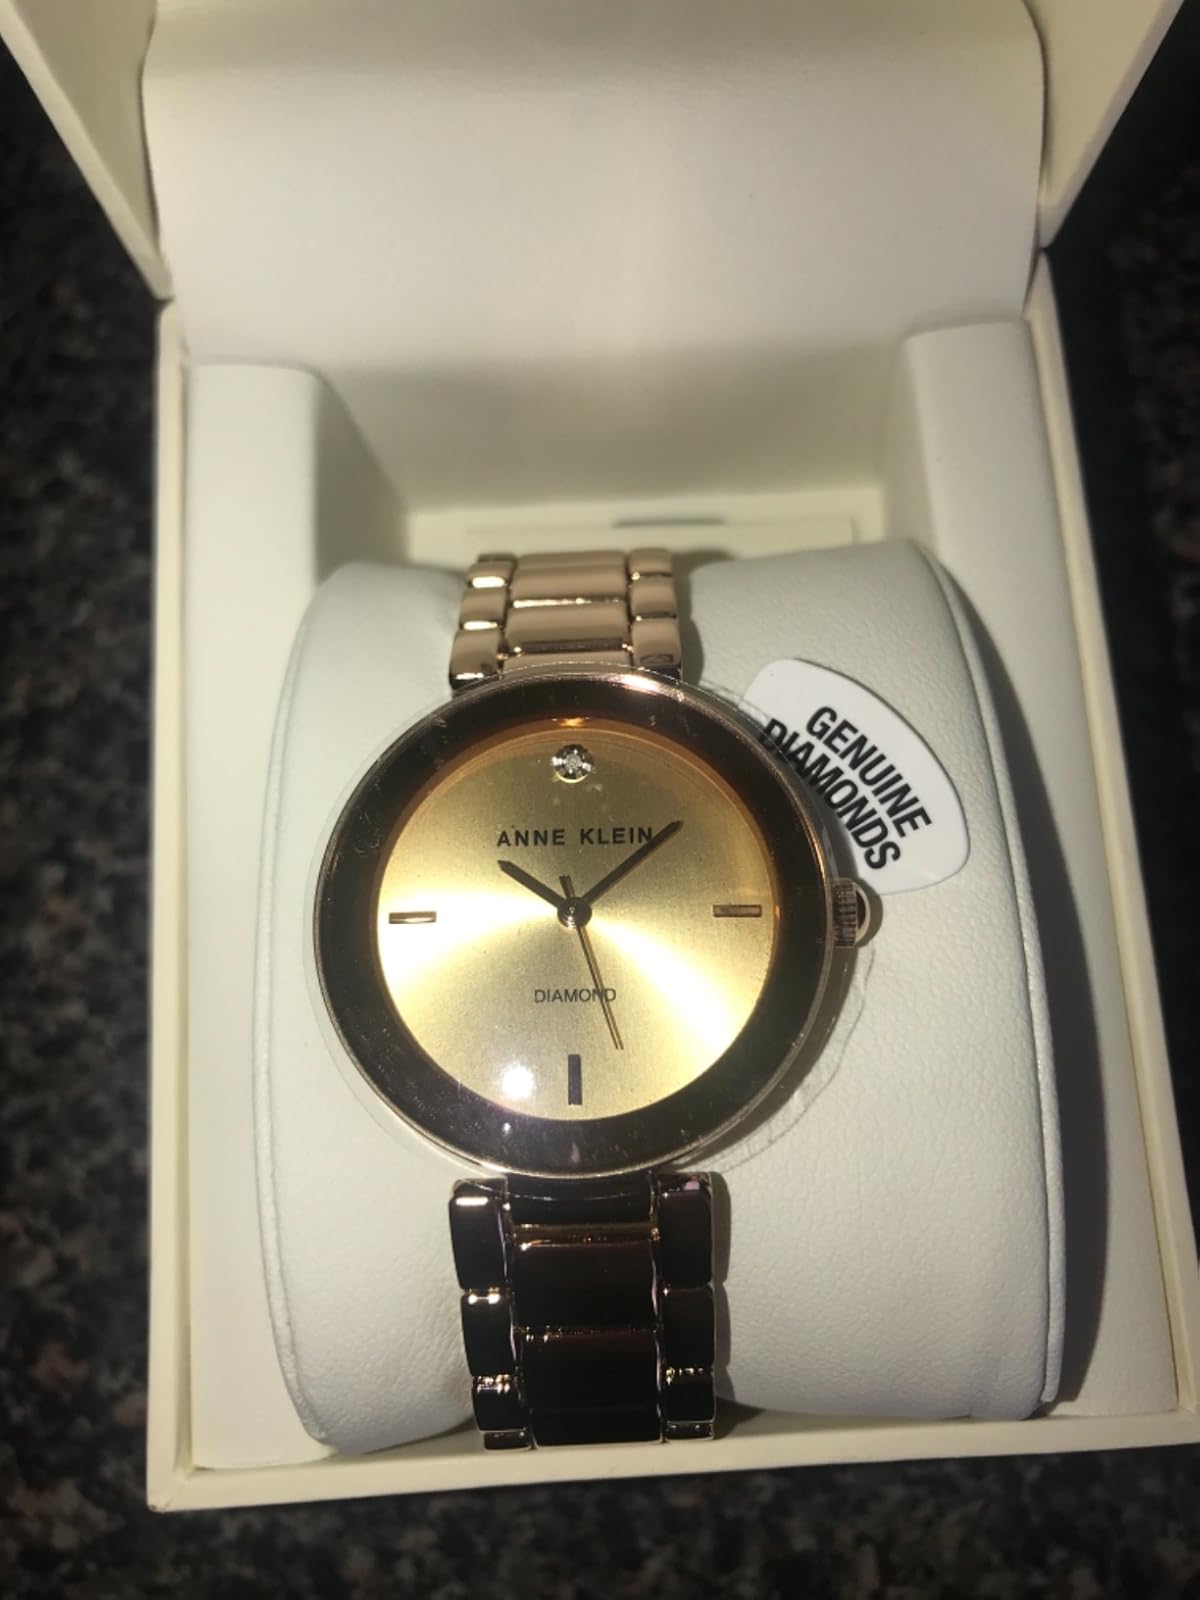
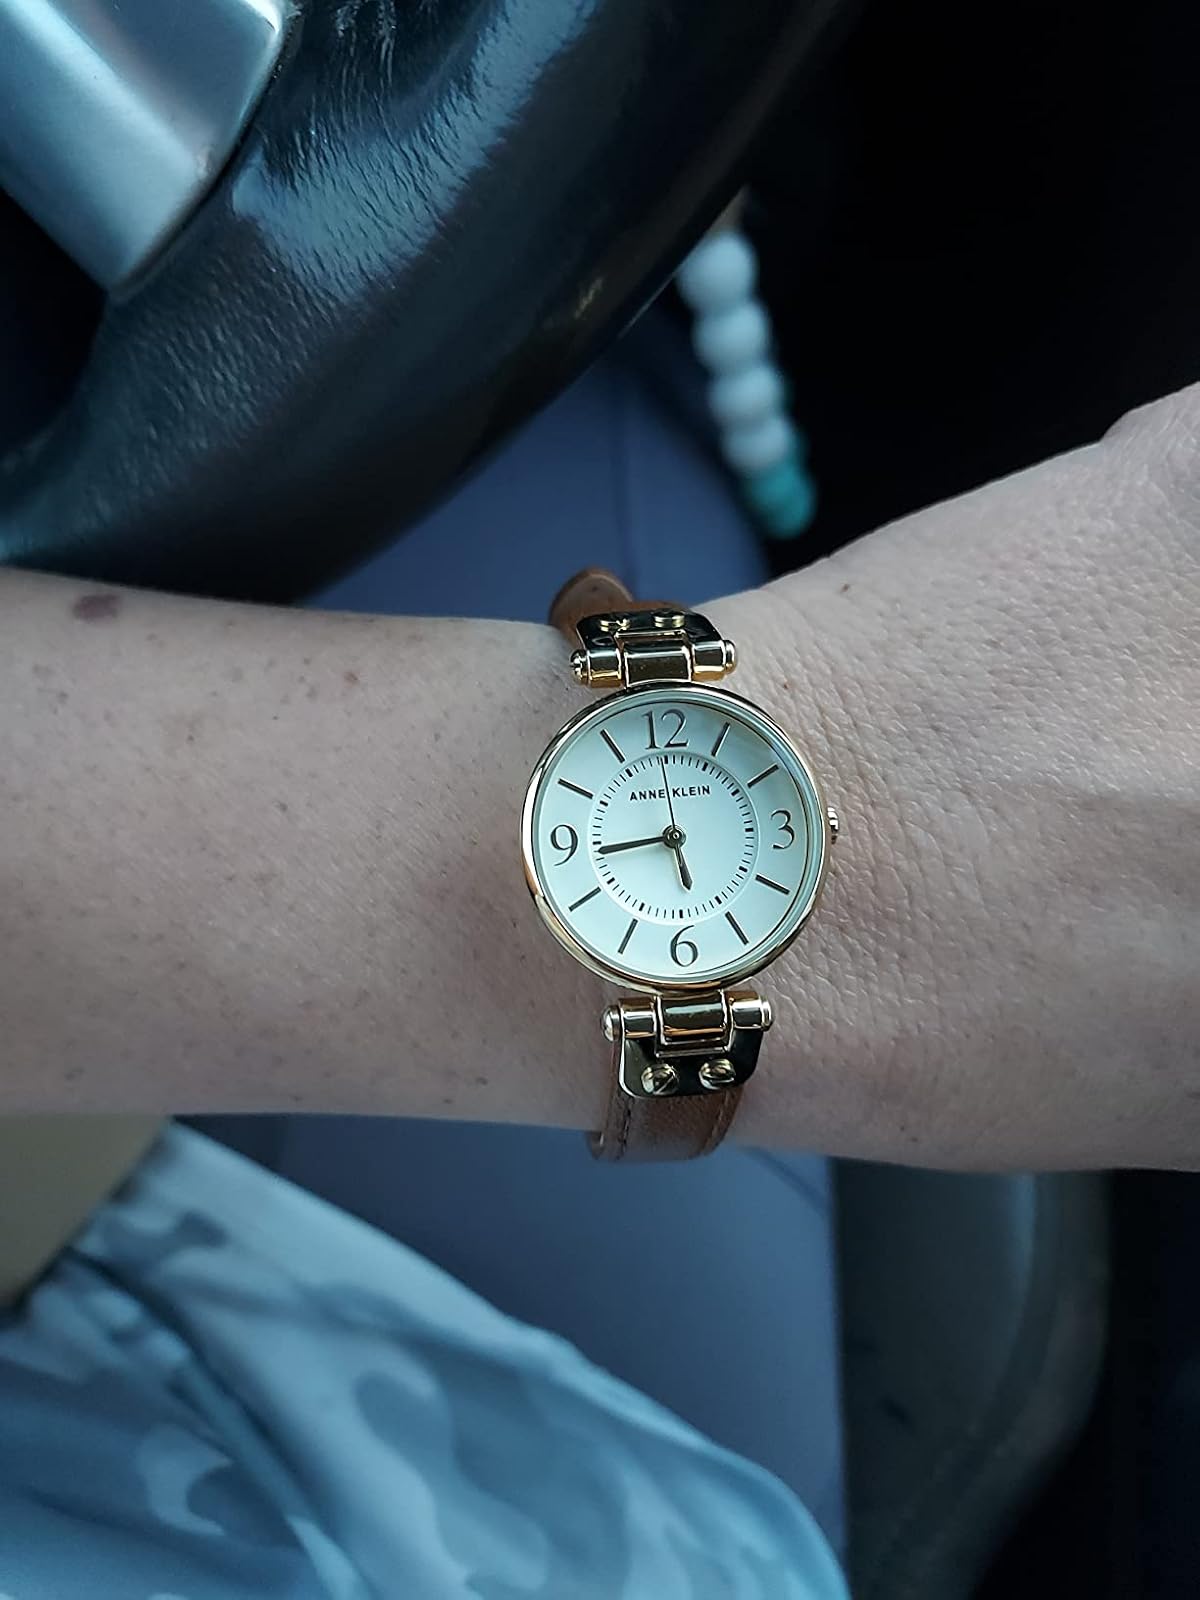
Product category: accessories_watch
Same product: no